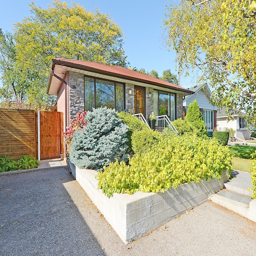
neighborhood close to the airport